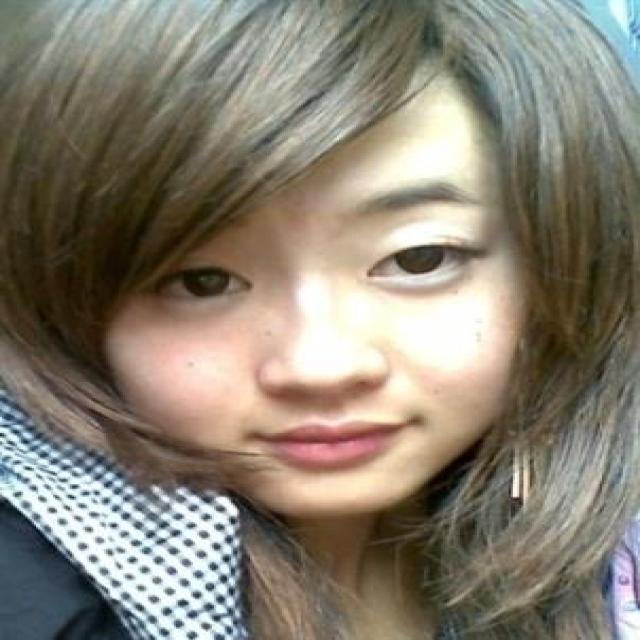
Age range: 21-44